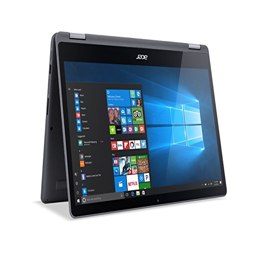
normally $850 , this convertible laptop is percent off today